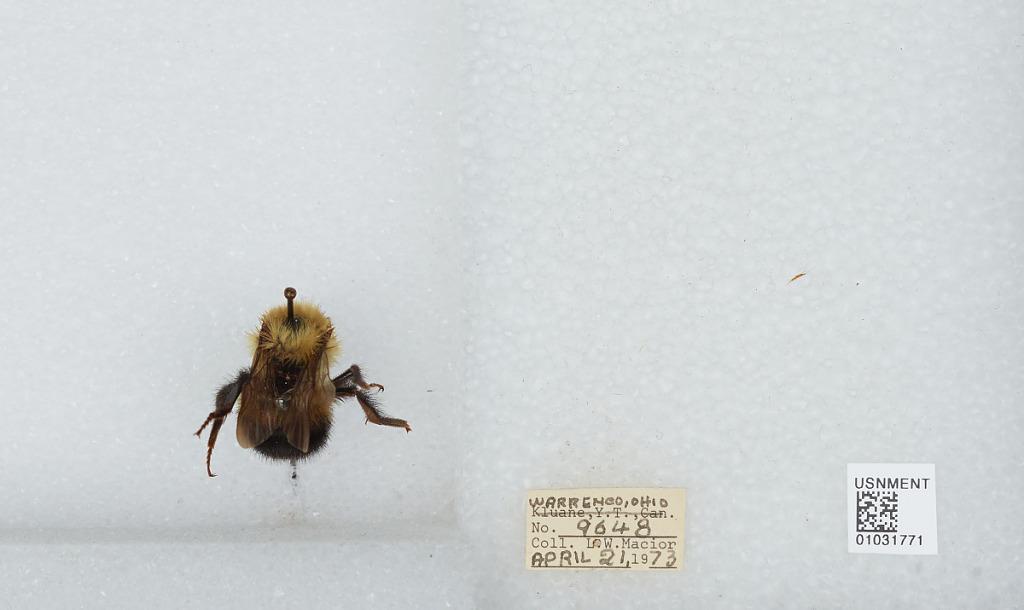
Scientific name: Bombus (Pyrobombus) vagans vagans Smith
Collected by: L. Macior
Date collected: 1973-4-21
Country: United States
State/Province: Ohio
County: Warren
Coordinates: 39.4242, -84.1856